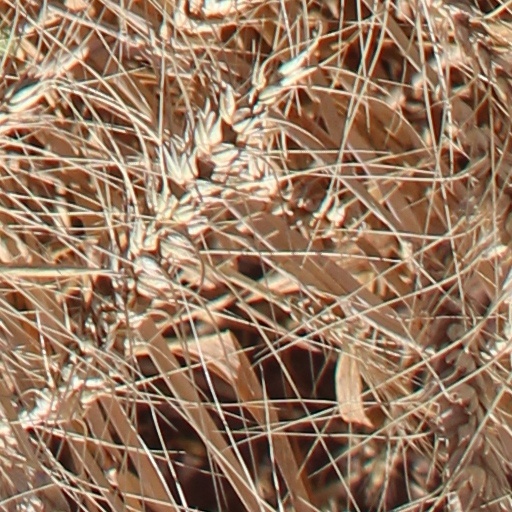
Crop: wheat